History of North Carolina

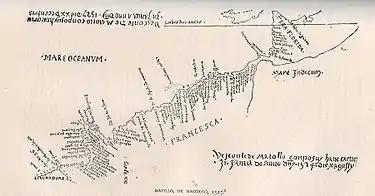
Map of North America by Vesconte Maggiolo after an earlier map made on the Verrazzano expedition of 1524. The narrow isthmus of land separating "Tera Florida" from "Francesca" is the Outer Banks of North Carolina. Cape Fear is labeled "C. de la Forest".

The earliest exploration of North Carolina by a European expedition is likely that of Giovanni da Verrazzano in 1524. An Italian from Verrazzano in the province of Florence, Verrazzano was hired by French merchants to procure a sea route to bring silk to the city of Lyon. With the tacit support of King Francis I, Verrazzano sailed west on January 1, 1524, aboard his ship "La Dauphine" ahead of a flotilla that numbered three ships. The expedition made landfall at Cape Fear, and Verrazzano reported of his explorations to the King of France,